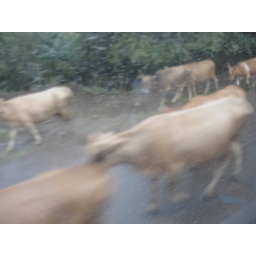
Somewhere in the middle of Georgia. it's raining cows and sheep